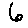
Label: 6